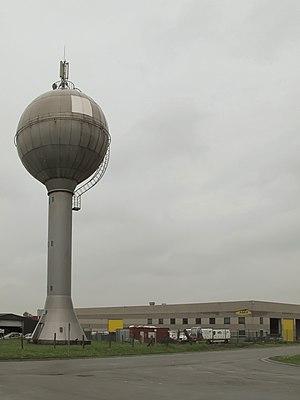
Meslin-Evêque, château d'eau
Meslin-l’Évêque est une section de la ville belge d'Ath située en Région wallonne dans la province de Hainaut.